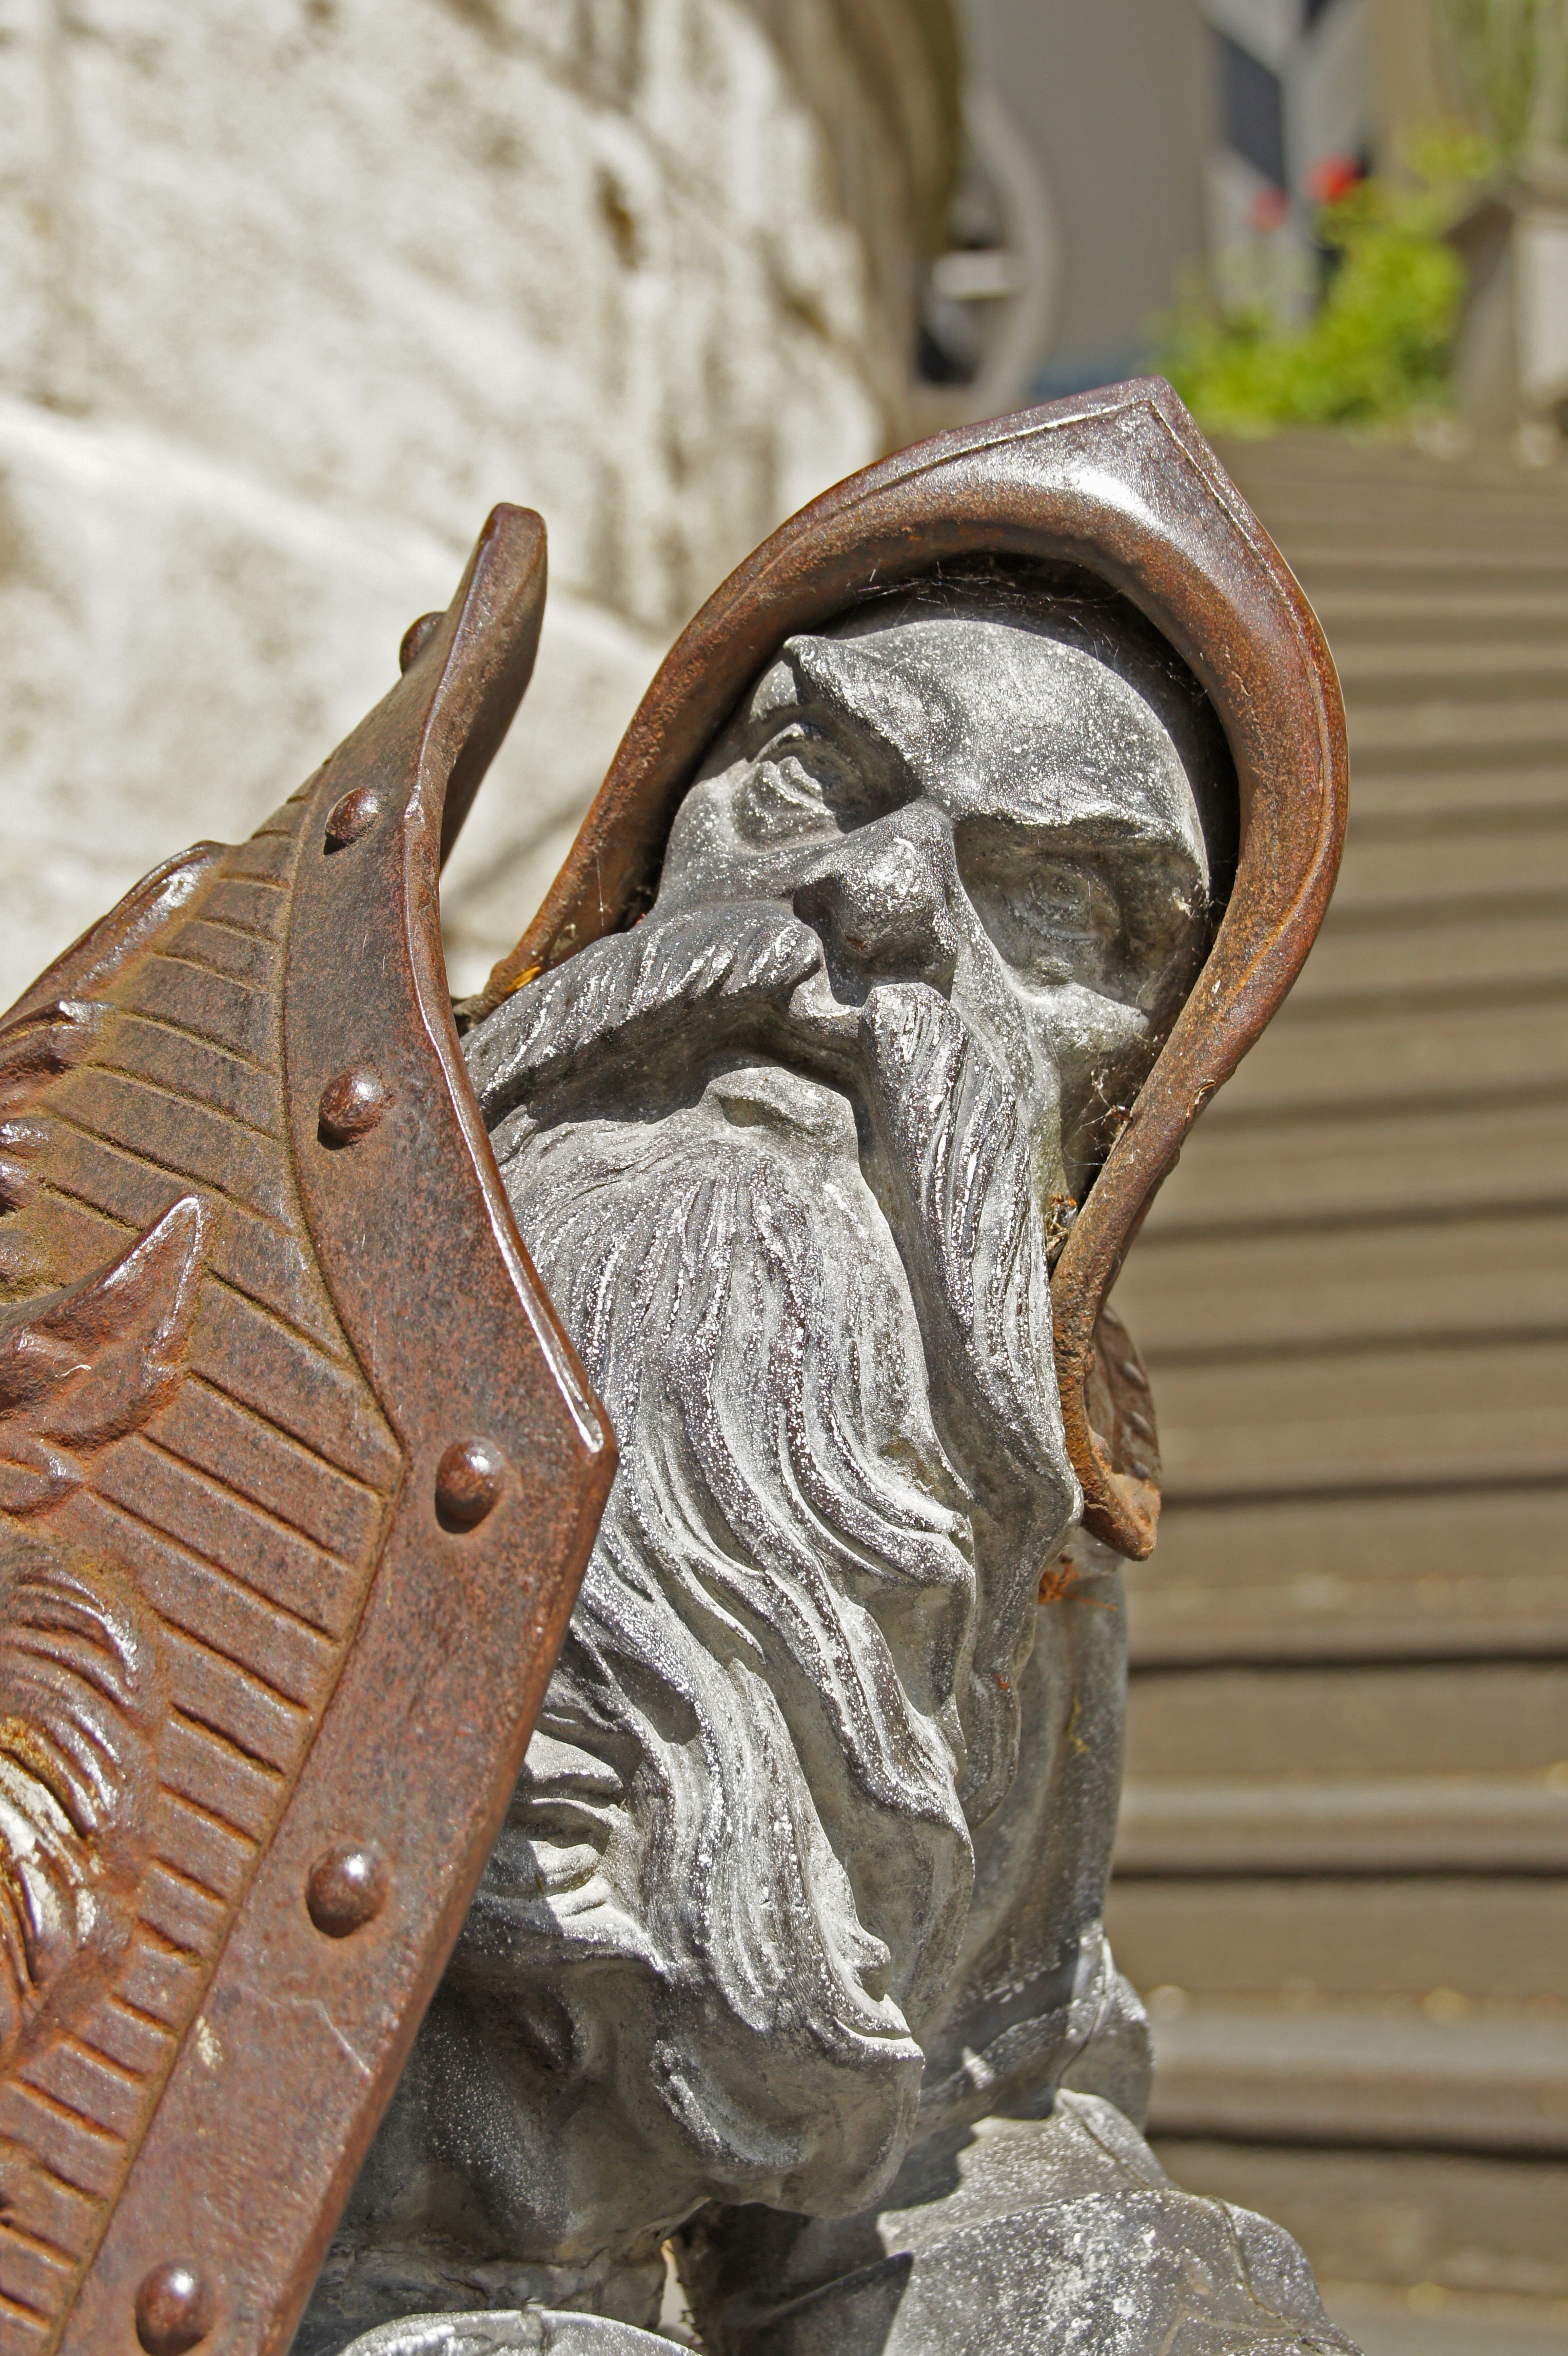
wood, monument, statue, metal, face, sculpture, art, bart, figure, temple, head, helm, shield, iron, dwarf, carving, figures, ancient history